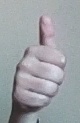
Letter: aleff